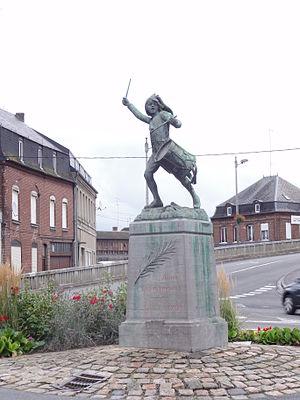
Statue du Tambour Stroh à Avesnes-sur-Helpe (Nord)
Le tambour Stroh ou tambour Strauh est un jeune soldat français, exerçant la fonction de tambour et tué à la bataille de Wattignies le 15 octobre 1793.
Avesnes-sur-Helpe est une commune française située dans le département du Nord, en région Hauts-de-France.